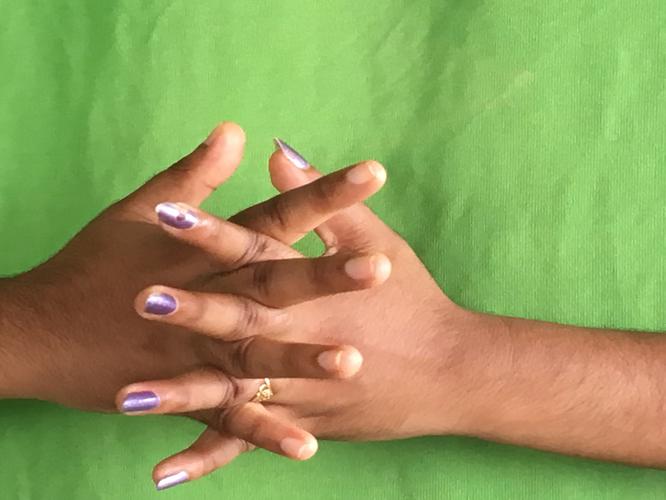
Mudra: Karkatta
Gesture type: double_hand